Egon Hartmann

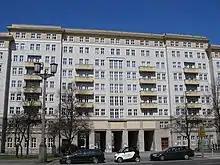
Block B of Karl-Marx-Allee in Berlin, the former Stalinallee

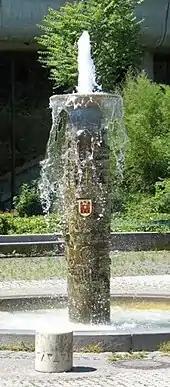
Reichenberger Brunnen, Augsburg

From 1950 to 1954, Hartmann worked for the city and town planning office of Thuringia, becoming its chief architect in 1951. During this time he designed a high-rise government office building in Erfurt now used by the Landtag of Thuringia. This was the first high-rise building in East Germany outside of East Berlin.